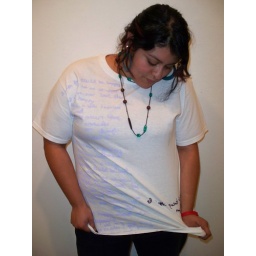
Toro, Jessica 2009. Writing on the inside. Screen print white shirt purple paint. writing and story by Diana Ramos